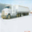
Label: truck